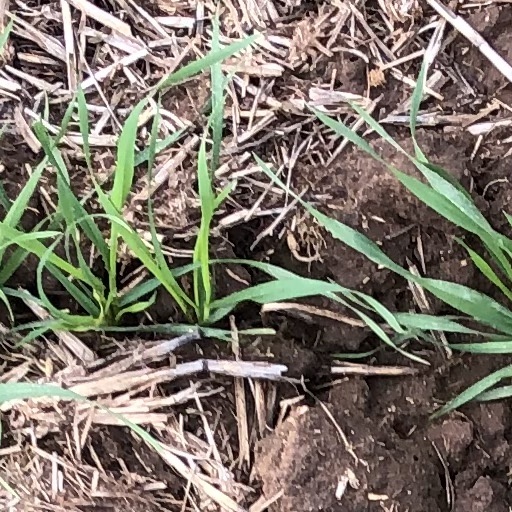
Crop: wheat